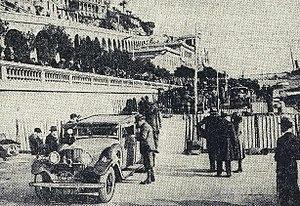
Rallye Monte Carlo 1931, vérifications sur le quai de Plaisance de Monaco, à l'arrivée.
Donald Mitchell Healey, né le 3 juillet 1898 et décédé le 13 janvier 1988, était un pilote de rallye anglais, ingénieur automobile, dirigeant de sociétés et détenteur de record de vitesse.